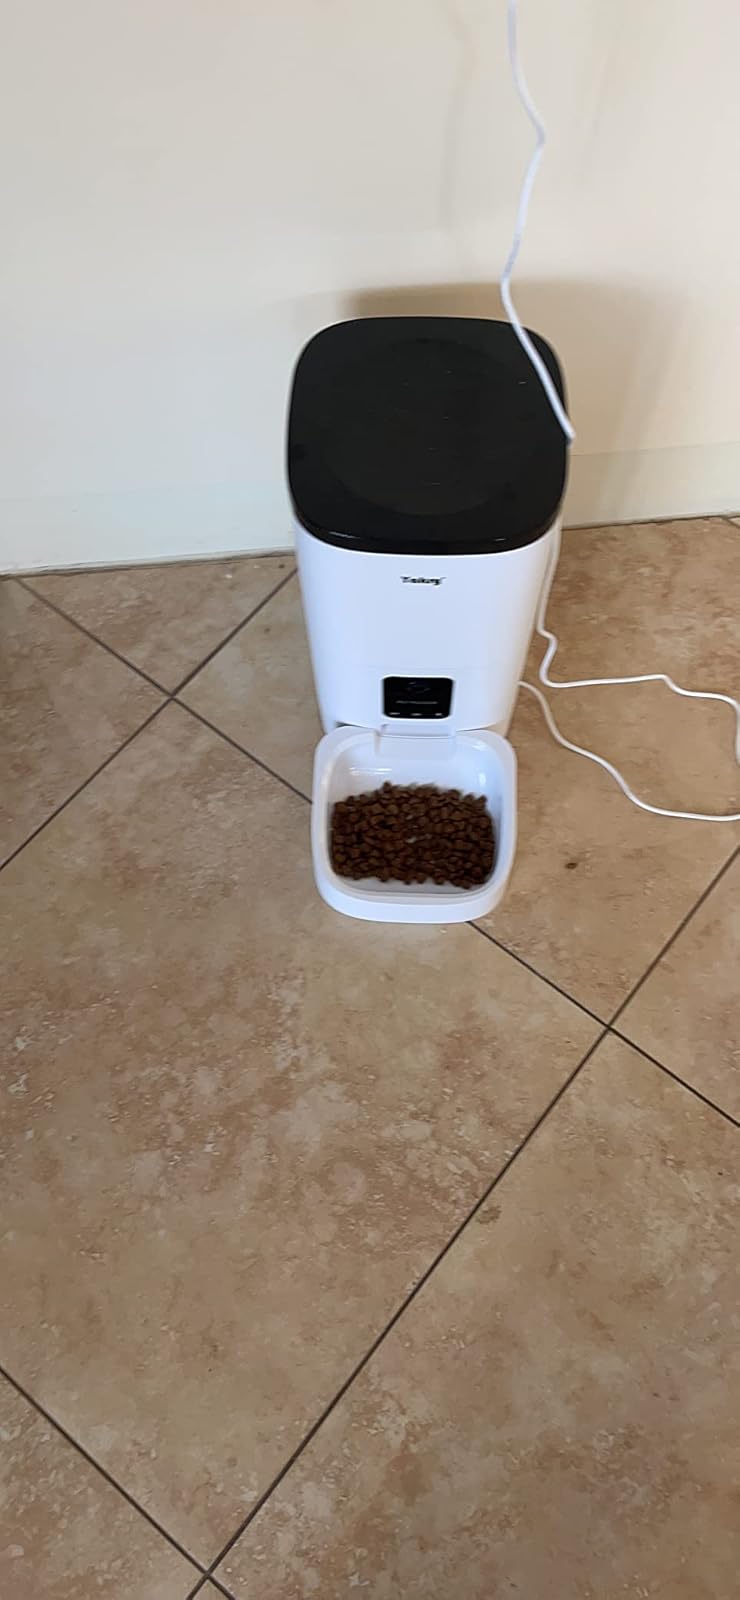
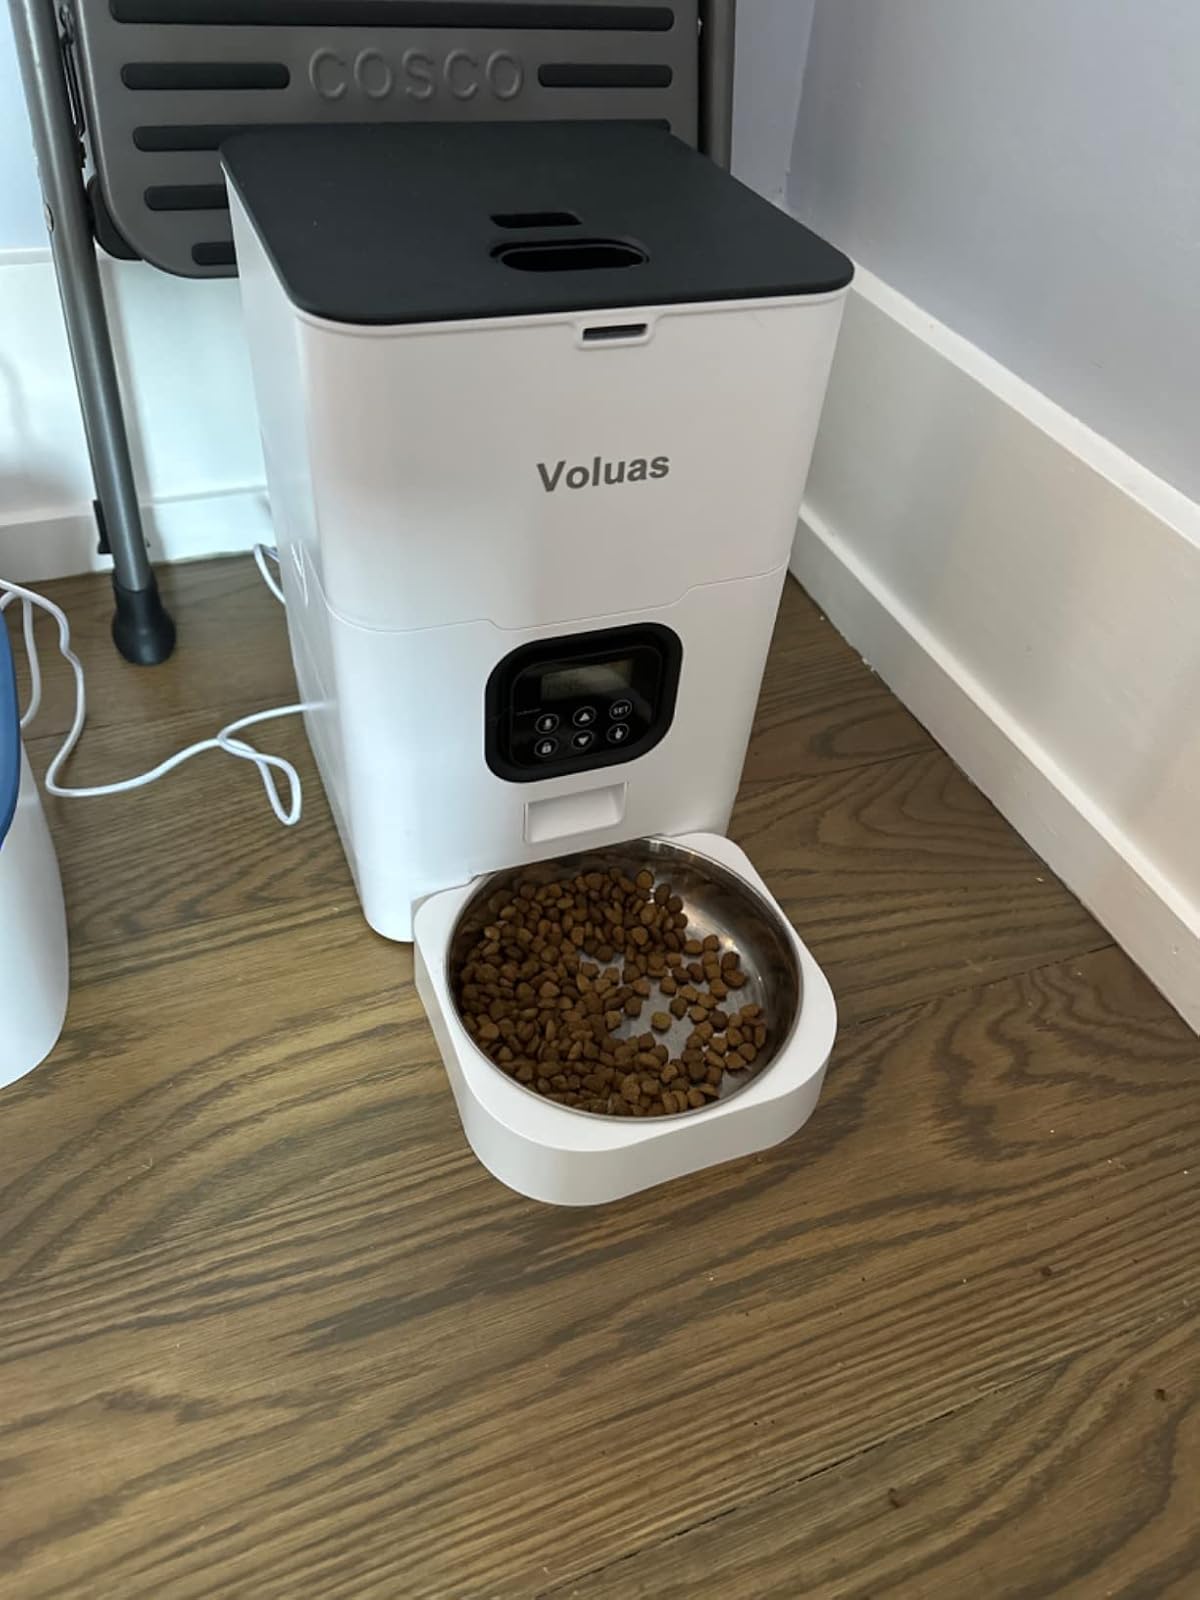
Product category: items_feeder
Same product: no